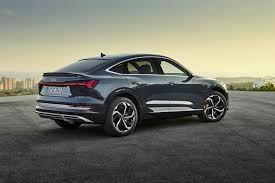
Label: noambulance